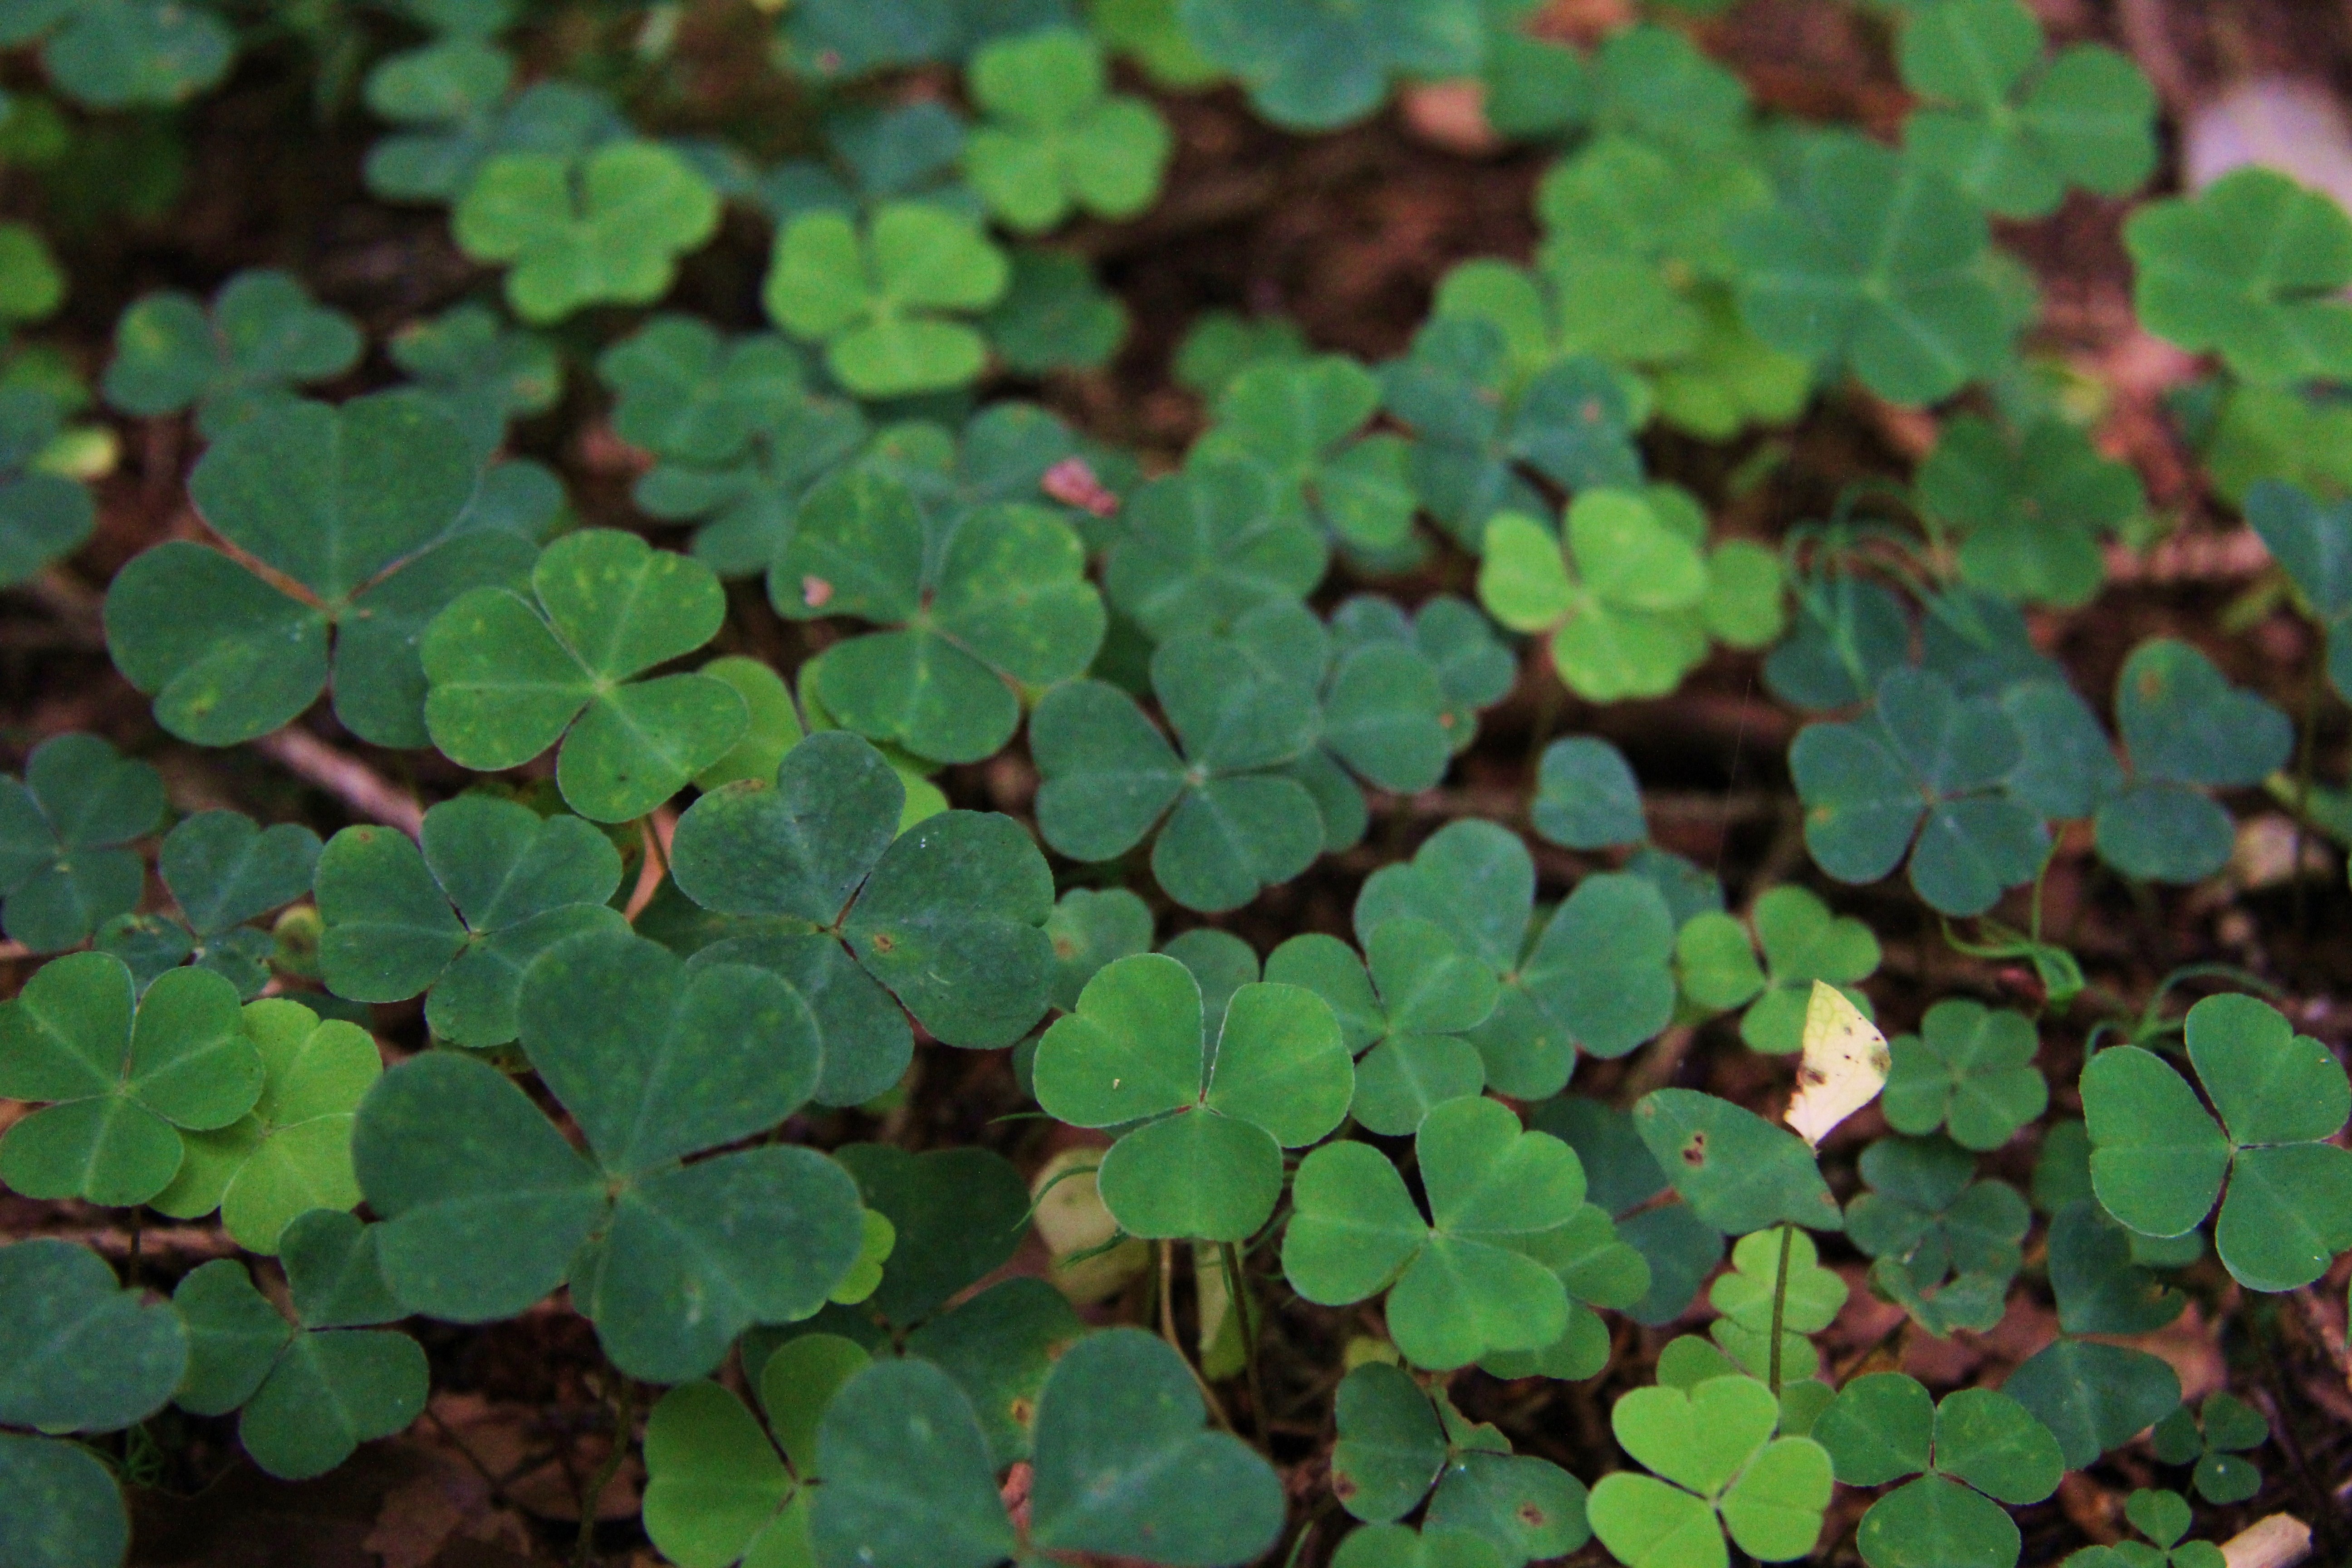
nature, plant, leaf, flower, green, soil, clover, shrub, luck, klee, flowering plant, red clover, shamrocks, lucky clover, annual plant, land plant, centella, trifolieae